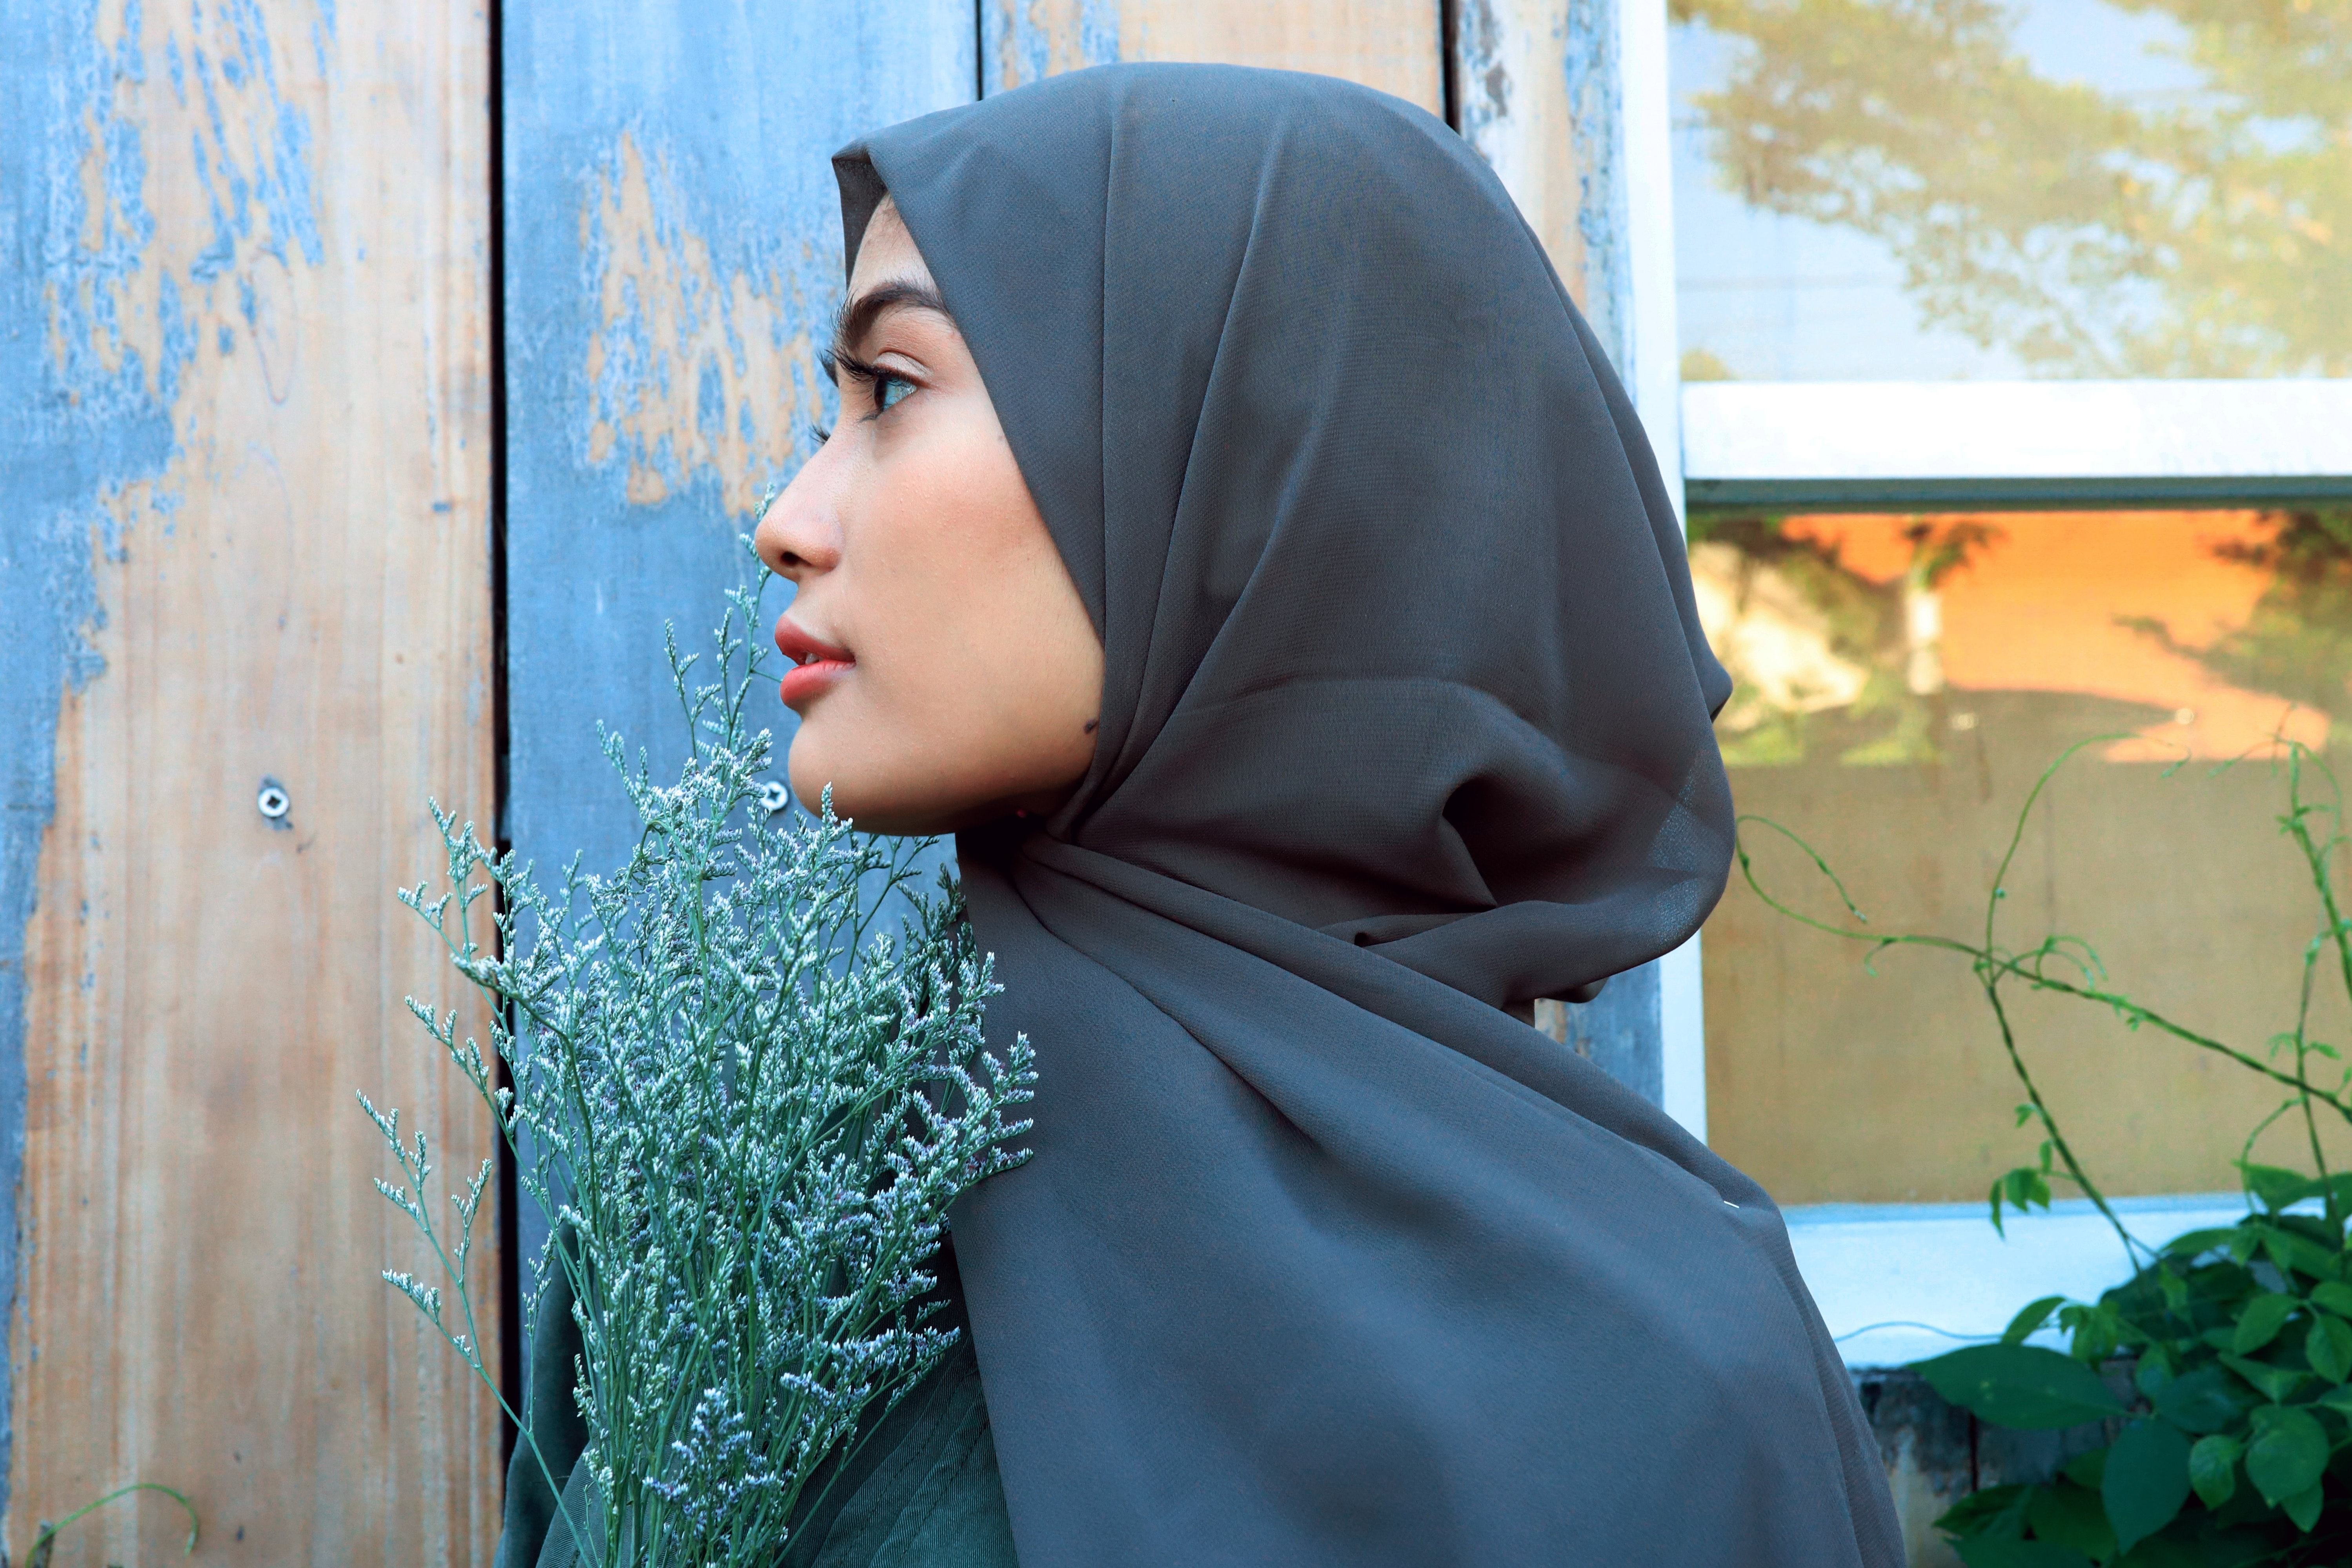
outerwear, black hair